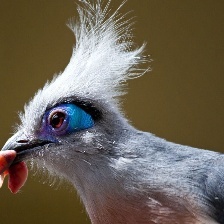
Species: CRESTED COUA
Scientific name: COUA CRISTATA